Mike Woodin

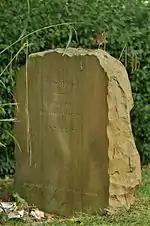
Mike Woodin's gravestone in Wolvercote Cemetery, with a juvenile robin perching on it

Woodin died in 2004 of secondary cancer of the lungs, despite being a lifelong non-smoker and keen observant of healthy living. At his funeral, his coffin was towed by bicycle through the streets of Oxford, in accordance with his wishes for the event to be car-free.